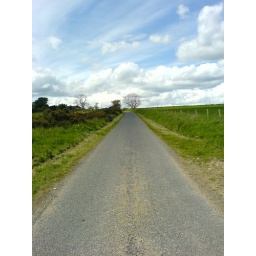
The road leading up to my old house in Aberdeen